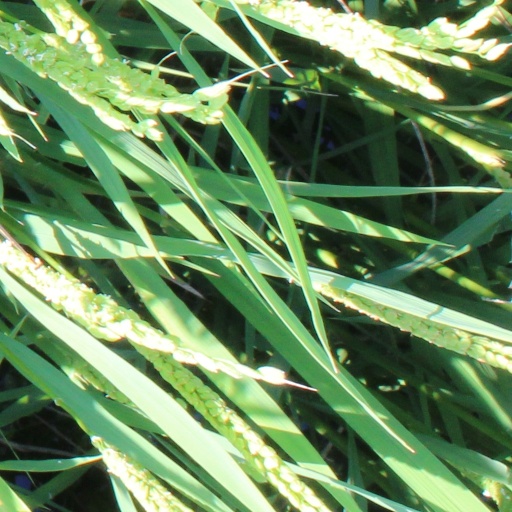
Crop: rice